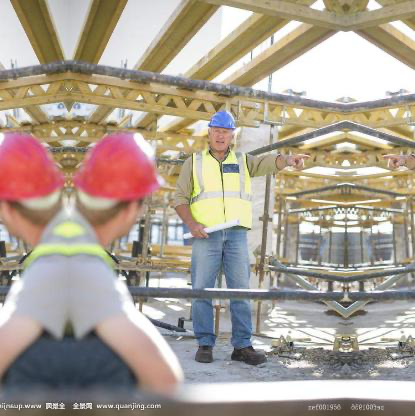
Objects in the image:
label: helmet
label: helmet
label: helmet